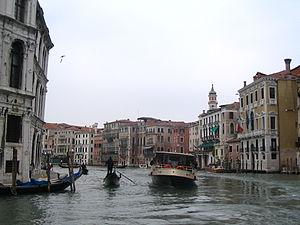
Palais Michel del Brusa - Palais Civran - Grand Canal Venise